Letizia Bonaparte

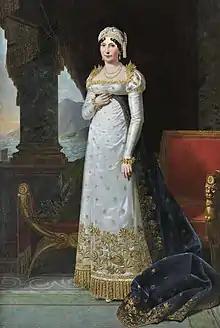
"Letizia Bonaparte (Madame Mère)"by Robert Lefèvre, c. 1813

Maria-Letizia Bonaparte ( Ramolino; 24 August 1750 or 1749 – 2 February 1836), commonly known as Letizia Bonaparte, was a Corsican noblewoman and the mother of Napoleon I, Emperor of the French. Due to her status as the Emperor's mother, she was granted the title "Madame Mère" (French for "Madame Mother").